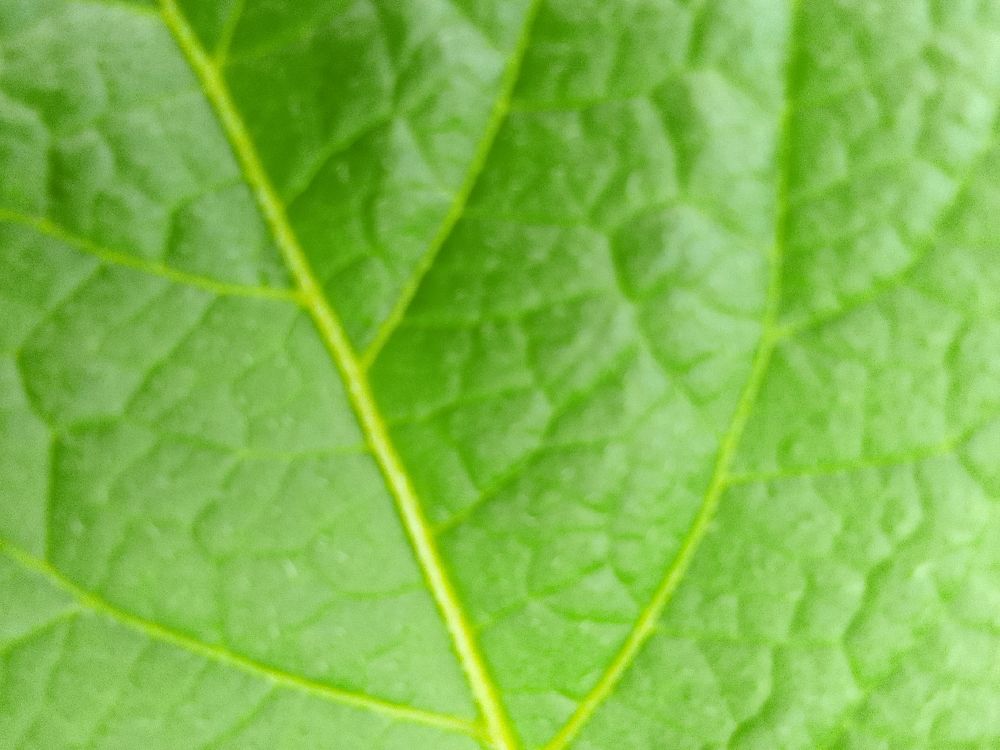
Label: Healthy